1854 Broad Street cholera outbreak

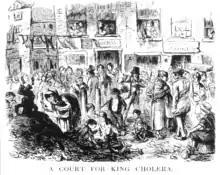
"A Court for King Cholera." Illustration from "Punch" (1852).

In the mid-19th century, Soho in London had a serious problem with filth due to a large influx of people and lack of proper sanitary services: the London sewer system had not reached Soho. Cowsheds, slaughterhouses and grease-boiling dens lined the streets and contributed animal droppings, rotting fluids and other contaminants to Soho's primitive sewer system. Many cellars had cesspools beneath their floorboards, which formed from the sewers and filth seeping in from outside. With the cesspools overrunning, London's government decided to dump the waste into the River Thames, contaminating the water supply. London had already had a "series of debilitating cholera outbreaks". These included outbreaks in 1832 and 1849, which killed 14,137 people.